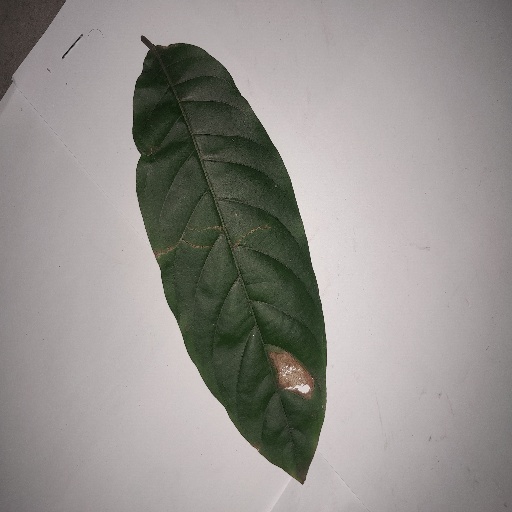
Species: HariTaki
Leaf condition: Bacterial Spot